Harry Kim (Star Trek)

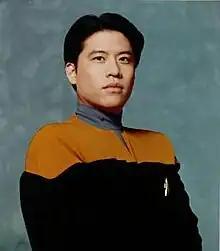
Garrett Wang as Harry Kim

Ensign Harry S. L. Kim is a fictional character who appeared in each of the seven seasons of the American television series "". Portrayed by Garrett Wang, he is the Operations Officer aboard the Starfleet starship USS "Voyager".